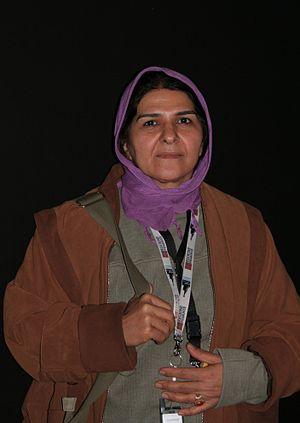
Le 13ᵉ Festival international des cinémas d'Asie de Vesoul.
Ensieh Shah-Hosseini est une réalisatrice iranienne née en 1954. Elle poursuit des études de cinéma avant de se consacrer au journalisme, à l'écriture de romans et de scénarios ainsi qu'à la réalisation de documentaires. Ses deux premiers longs métrages ont pour thème, pour le premier, l'amour et, pour le second, la guerre.